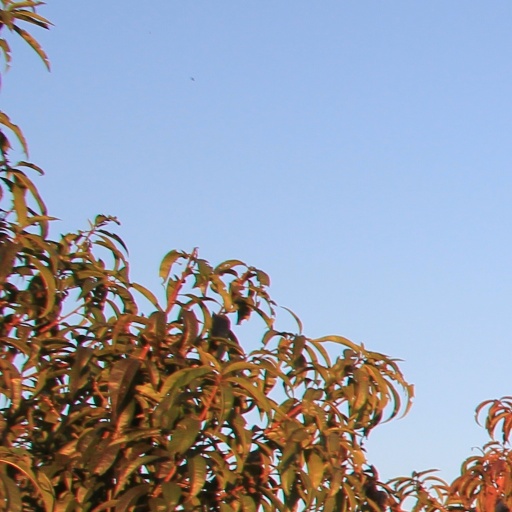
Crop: grape